Thérèse Cadorette

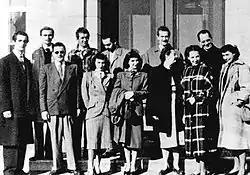
Thérèse Cadorette is pictured as the last person to the right in this photograph taken in 1944

Thérèse Cadorette (1925 – 2007) was a Québécois writer and actress. A square in Montreal, Quebec, was renamed to honour her in 2016, as part of the Toponym'elles initiative. Thérèse Cadorette began her career in theatre with the Compagnons de Saint-Laurent. She later pursued a career in television and was cast in roles for "La famille Plouffe" and "Les Belles Histoires des pays d'en haut". On November 25, 2016, a local square was officially renamed Square Thérèse-Cadorette as part of Montreal's efforts to improve the representation of women in public spaces.